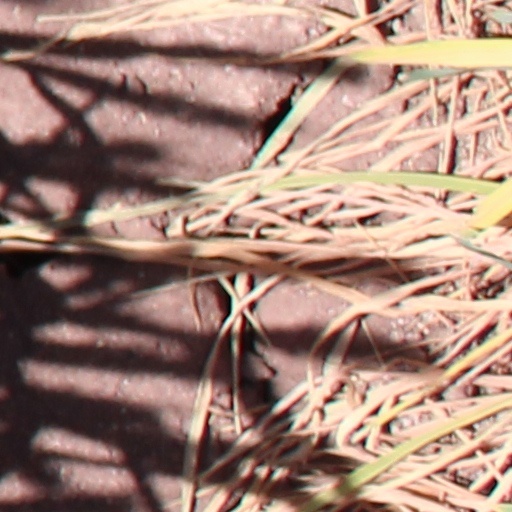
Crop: wheat